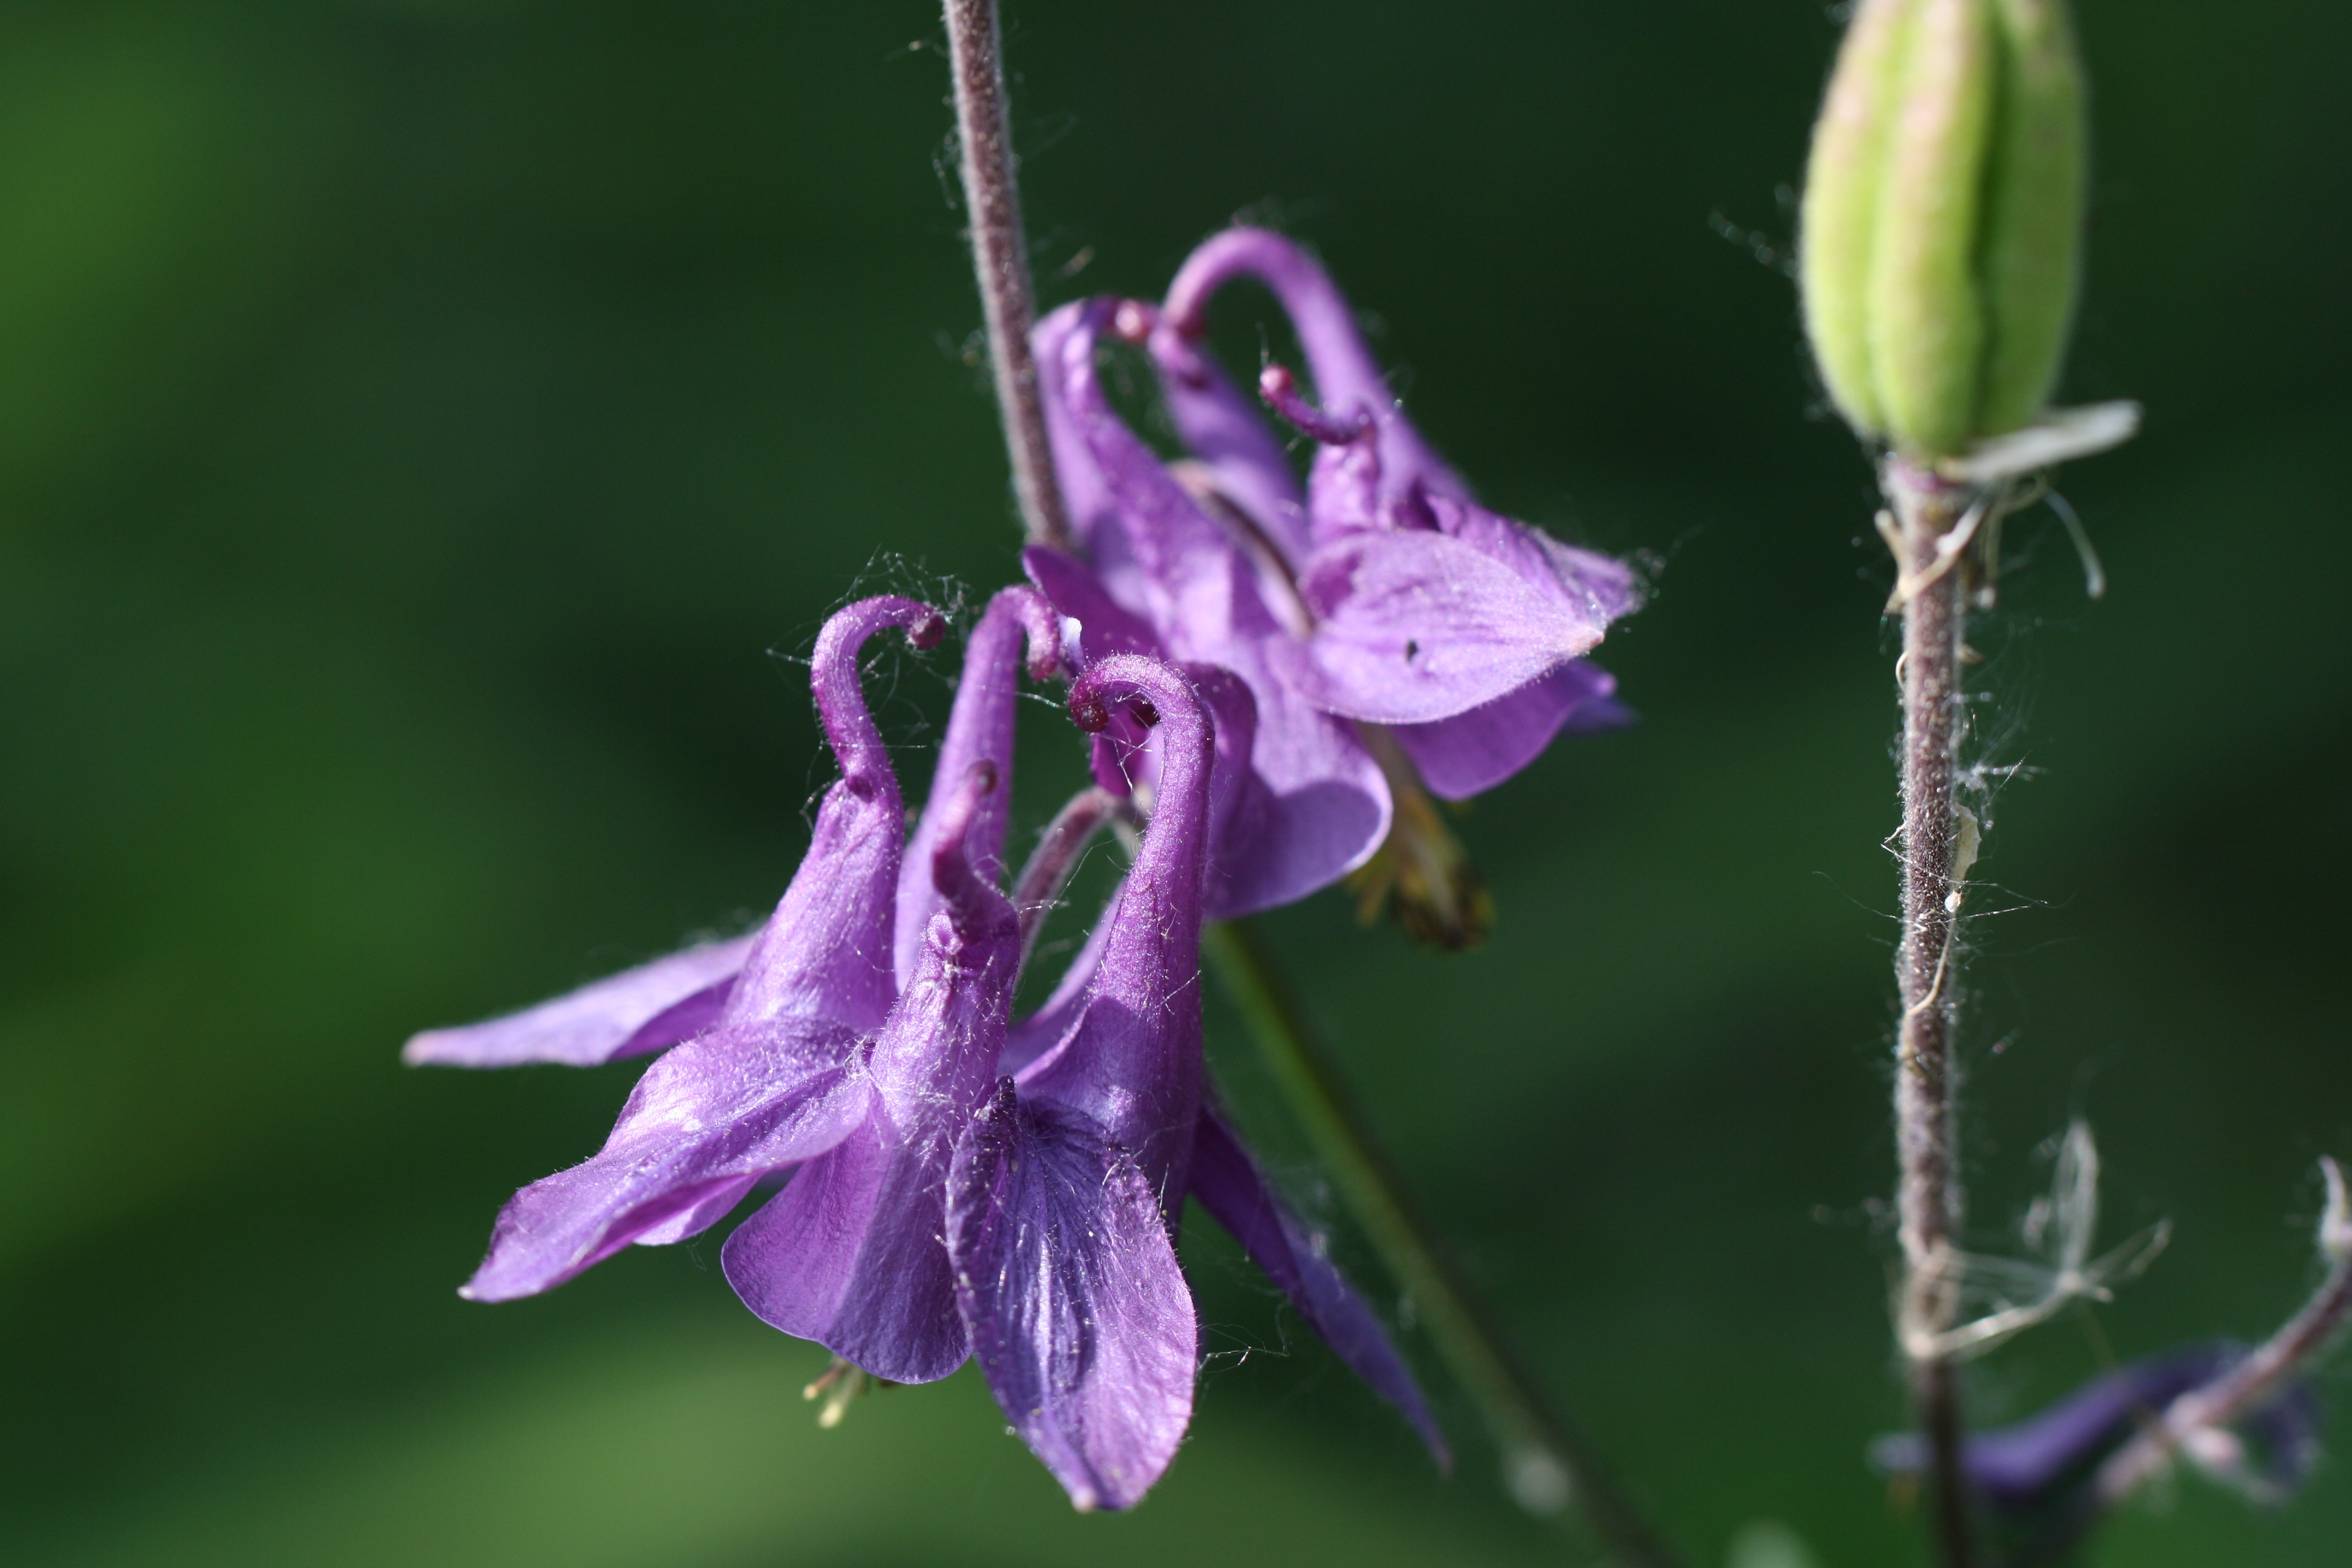
nature, blossom, plant, photography, flower, bloom, spring, blue, garden, flora, wildflower, flowers, close up, shrub, columbine, flower garden, tender, macro photography, flowering plant, bellflower family, plant stem, land plant